Miawpukek First Nation

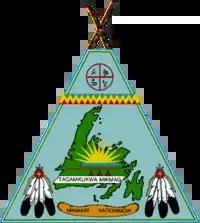

Miawpukek First Nation is a Mi'kmaq First Nations band government in Conne River, Newfoundland and Labrador, Canada, with a registered population of 836 living on-reserve as of May 2023, with another 2,265 living off-reserve.